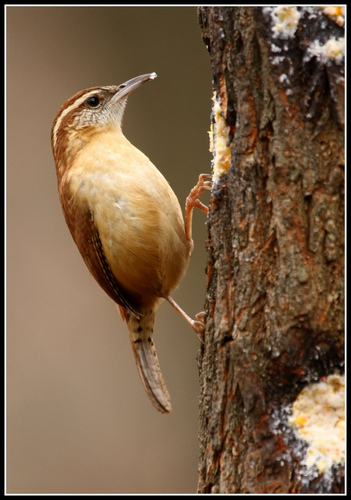
brown feather on top body, brown feathers on the bottom of the body, long beak that slightly curves downwardthe bird has curved yellow feet, yellow belly and small bill.
the small bird has an ivory chest and light brown body with a sharp pointed beak.
a small bird that is yellow in color and crawl like feet.
this is a small bird with a pointed beak and is several shades of brown.
this brown bird has a light brown belly, breast and abdomen, with eyebrows the same light brown color.
this small bird has a light brown belly, brown wings and tail, white eyebrows and a long curved bill.
this bird is brown in color, with a tan colored beak.
this bird has wings that are brown and has a white bellya small bird with a light brown eyebrow and pointed beak.
Species: Carolina Wren